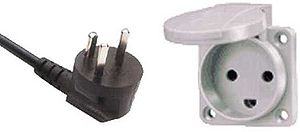
Stikkontakt
3-benet stik og jordforbundet udtag, 230 V. Dette udtag har ikke kontakt på og er til udendørs brug (der er vandtæt klap på, der beskytter udtaget når der ikke er stik i).
Der er for få eller ingen kildehenvisninger i denne artikel, hvilket er et problem. Du kan hjælpe ved at angive troværdige kilder til de påstande, som fremføres i artiklen.